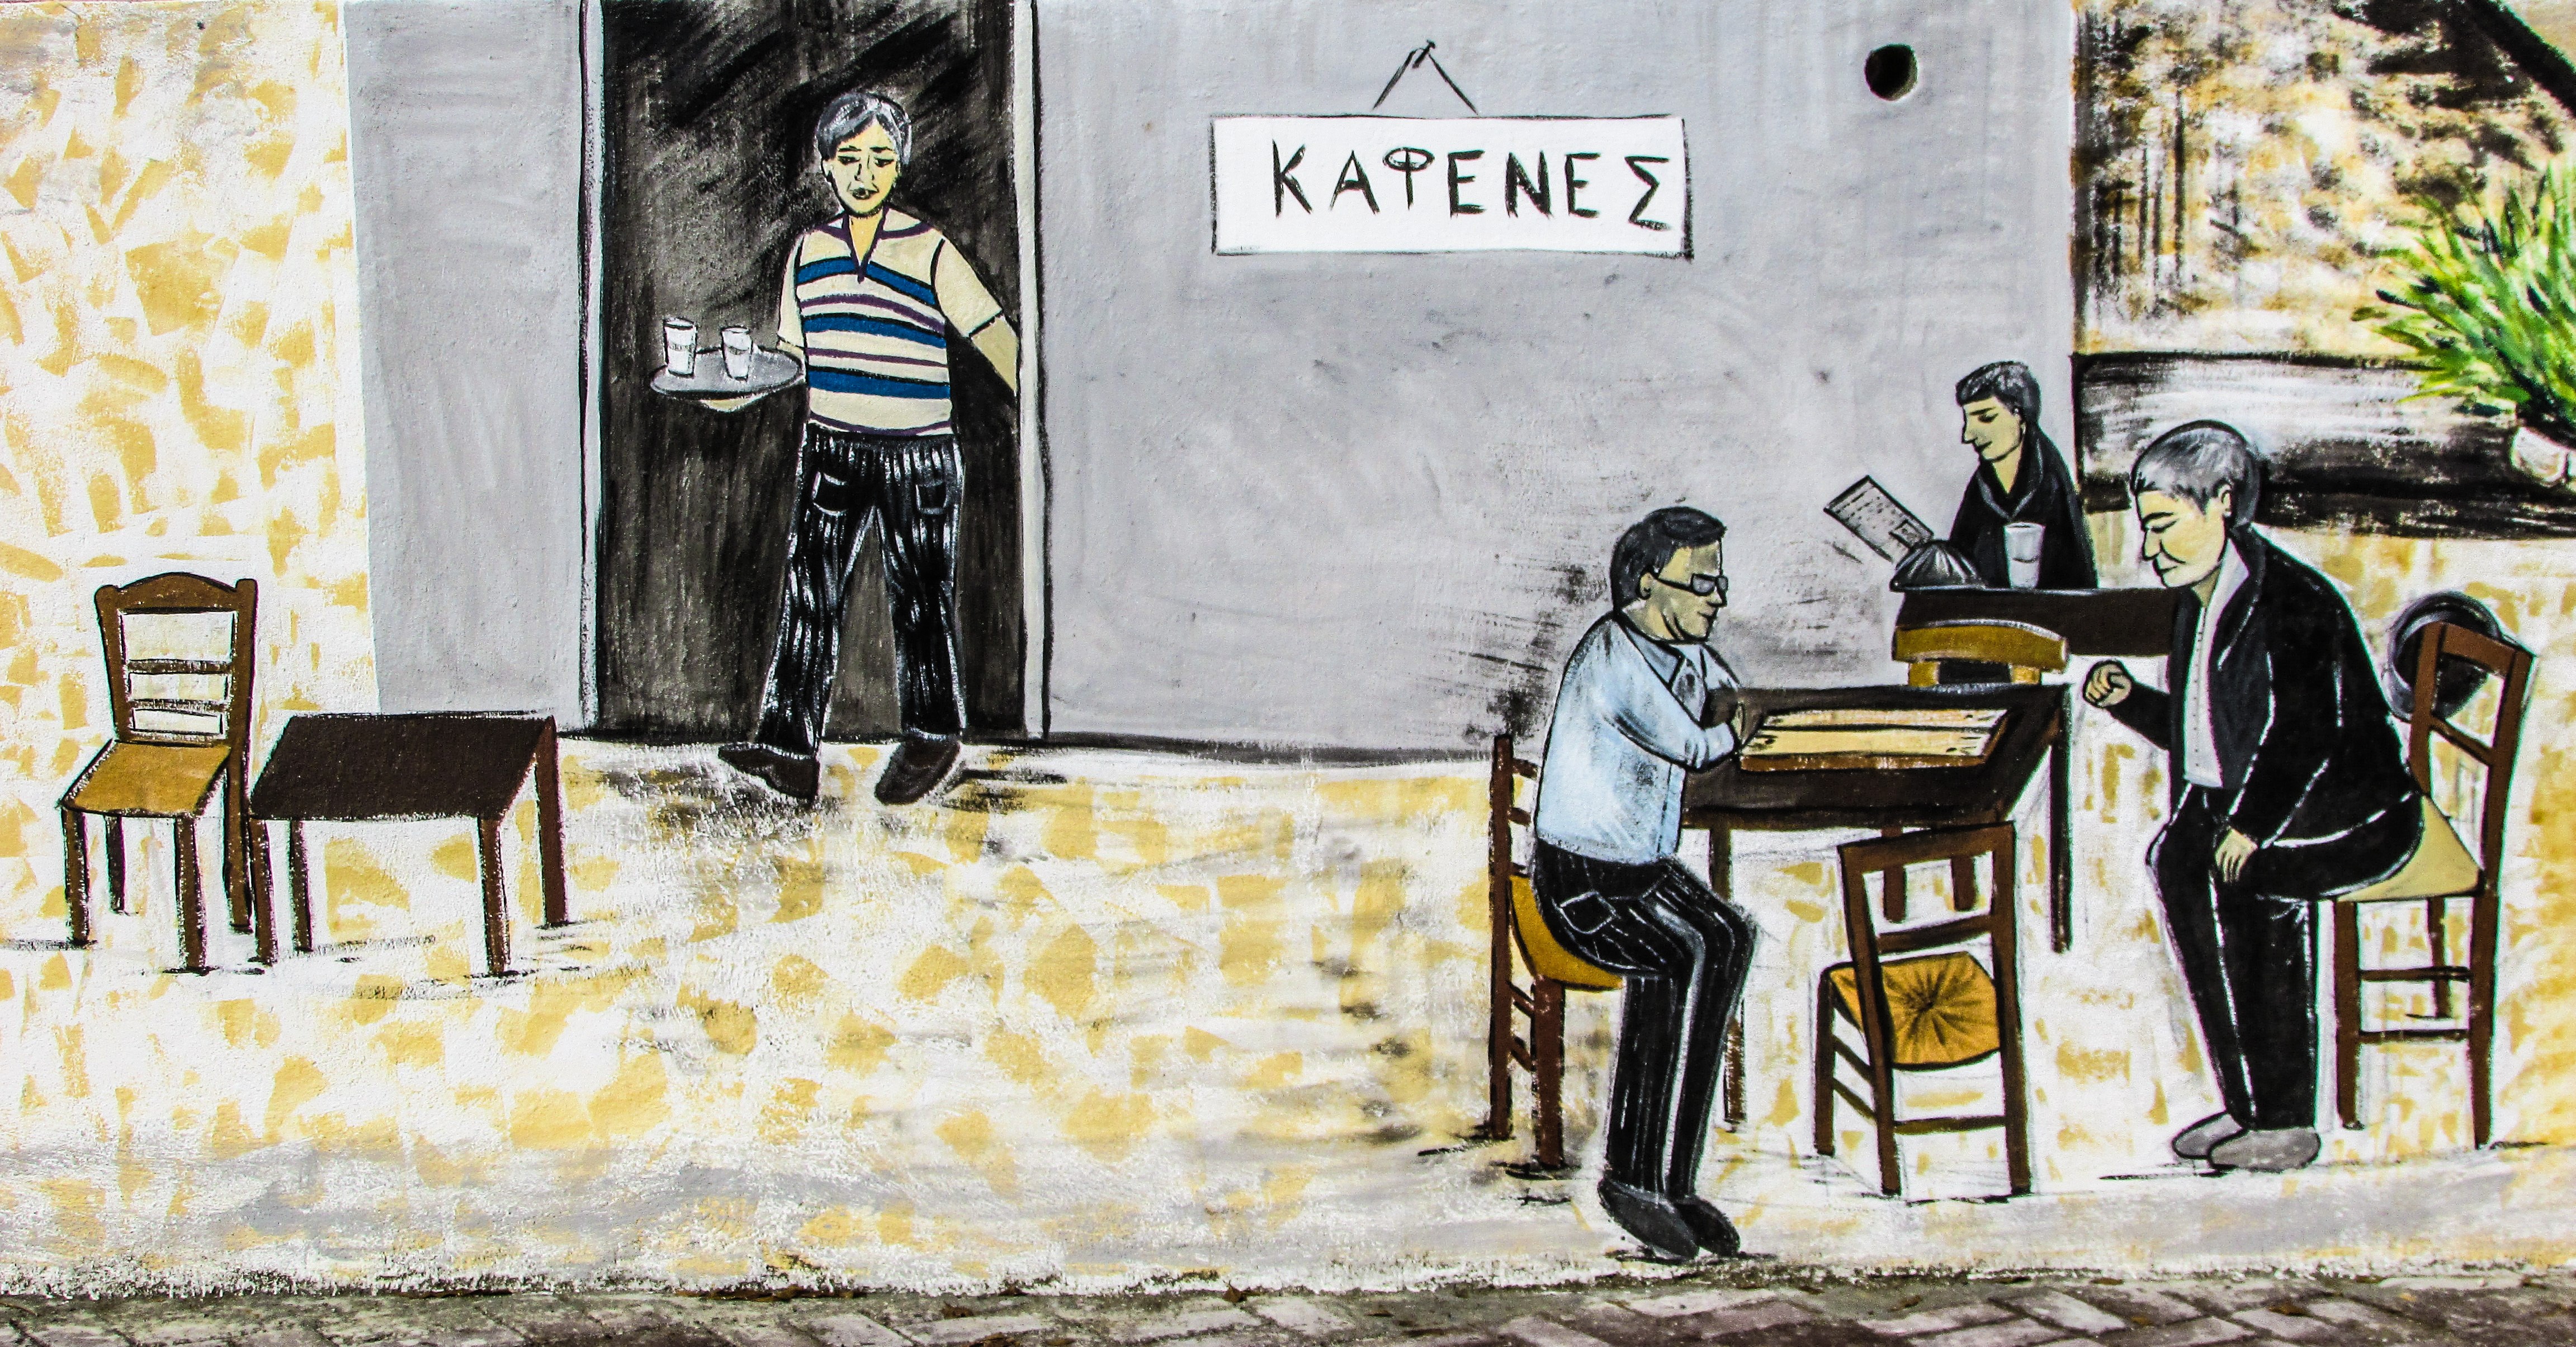
coffee shop, road, street, village, graffiti, painting, street art, art, infrastructure, mural, culture, traditional, folk, cyprus, wall painting, psimolofou